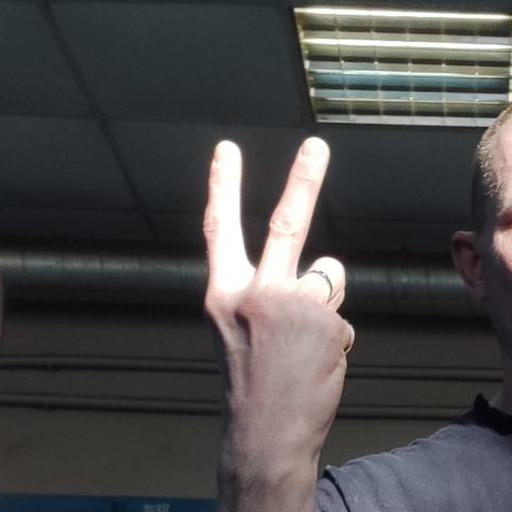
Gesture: peace_inverted